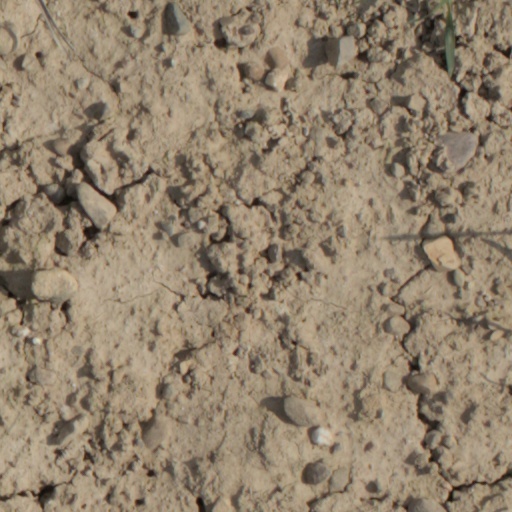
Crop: wheat